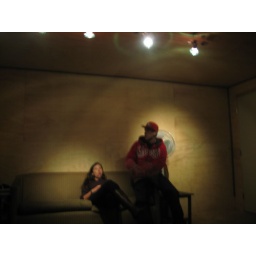
The big wooden box in Oakland